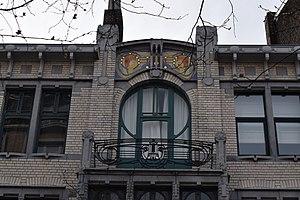
Vue de la rue du Parlement, dans le quartier d'Outremeuse à Liège (Belgique).
La ville belge de Liège compte plus de 200 maisons de style Art nouveau ou en comportant certains éléments.
La Maison aux Aztèques ou Maison des Aztèques est un immeuble de style Art nouveau de Liège réalisé par l'architecte Victor Rogister en 1906.